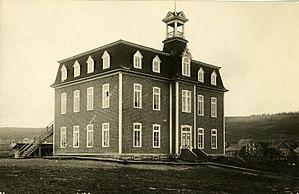
Sayabec est une municipalité canadienne qui fait partie de la municipalité régionale de comté de La Matapédia dans l'Est du Québec. Situé dans la vallée de la Matapédia formée par les monts Chic-Chocs, au bord du lac Matapédia, ce village du Bas-Saint-Laurent a une vocation agricole et forestière. Avec une population de près de 2 000 habitants, Sayabec est la troisième municipalité la plus peuplée de La Matapédia, après Amqui et Causapscal. Grâce à l'usine de panneaux de particules Panval, la plus grosse industrie de la vallée, Sayabec est un centre économique important pour la région.